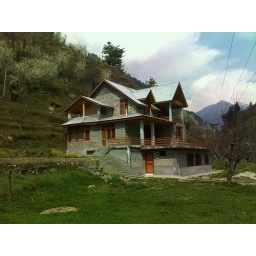
three bedroom cottage in manali with all modern amenities like. attached bath,water,electricity,balconies drive-in,touching. NH-21,alongside river beas,beautiful lush green surroundings